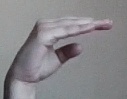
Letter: jeem